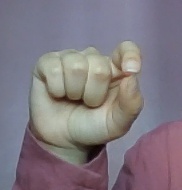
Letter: fa